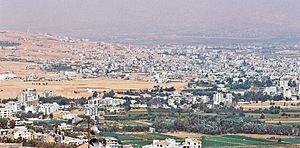
L'agriculture au Liban est le troisième secteur le plus important du pays après les secteurs tertiaire et industriel. Il contribue pour près de 7% au PIB et emploie environ 15% de la population active. Les principales cultures comprennent les céréales, les fruits et légumes, les olives, les raisins et le tabac, ainsi que l'élevage des ovins et des caprins. Les ressources minérales sont limitées et ne sont exploitées que pour la consommation domestique.